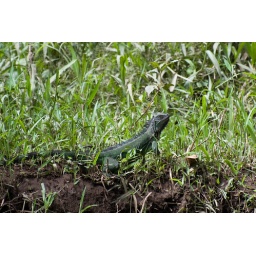
Iguana - there were two males fighting over the smaller female on the river bank